Douglas–Charles Airport

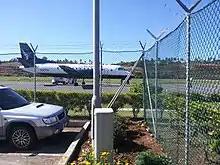
Douglas-Charles Airport

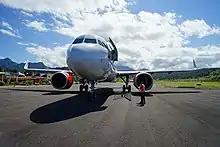
Avianca Airbus A320neo

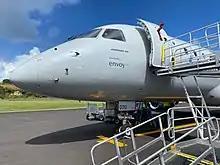
American Eagle at Ground-Level Gate 1.

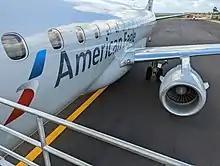
Deplaning AA at Gate 1.

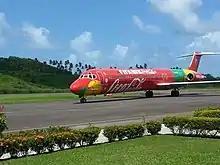
MD80 at the Douglas Charles Airport

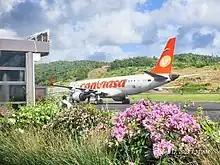
A Conviasa Embraer E190AR at the Douglas Charles Airport.

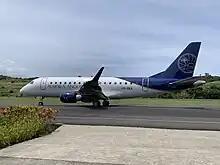
The first Embraer E170LR visit to Dominica.

On 22 July 2021, American Airlines announced a new, twice-weekly nonstop jet service between Miami and Dominica, which began on 8 December 2021. The service is operated by its American Eagle affiliate with an Embraer 175. This marked the first non-stop commercial service between the mainland United States and Dominica. The initial service operated twice weekly until 10 January 2022, when it increased to thrice weekly. As of 5 April 2022, flights now operate once daily. American Eagle is currently the largest airline at the airport. As of 16 August 2022, the government is in reported talks with American Airlines to increase frequencies to the airport with an extra daily service (Weekends, Mondays, and Wednesdays) from Miami.